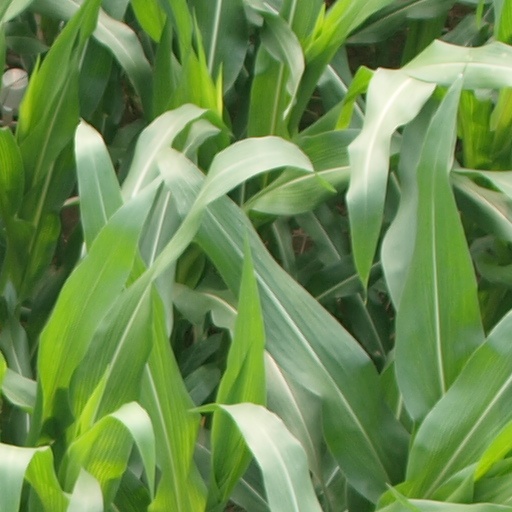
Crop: maize; corn